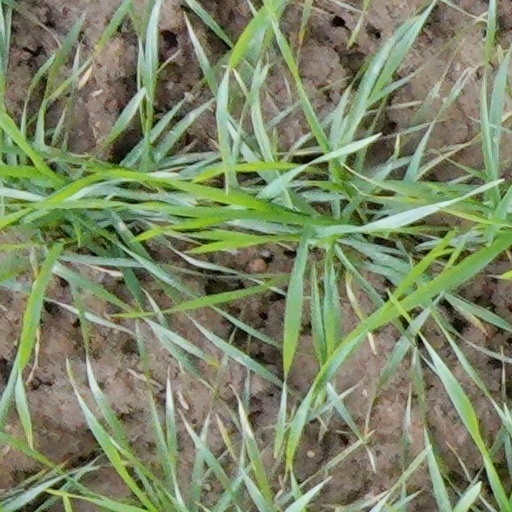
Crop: wheat